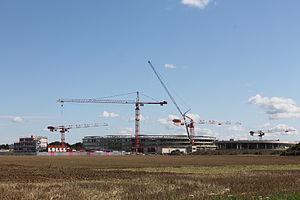
Le chantier de l'EDF Lab de Paris-Saclay, en août 2014.
Électricité de France est une entreprise française, détenue à plus de 80 % par l'État.